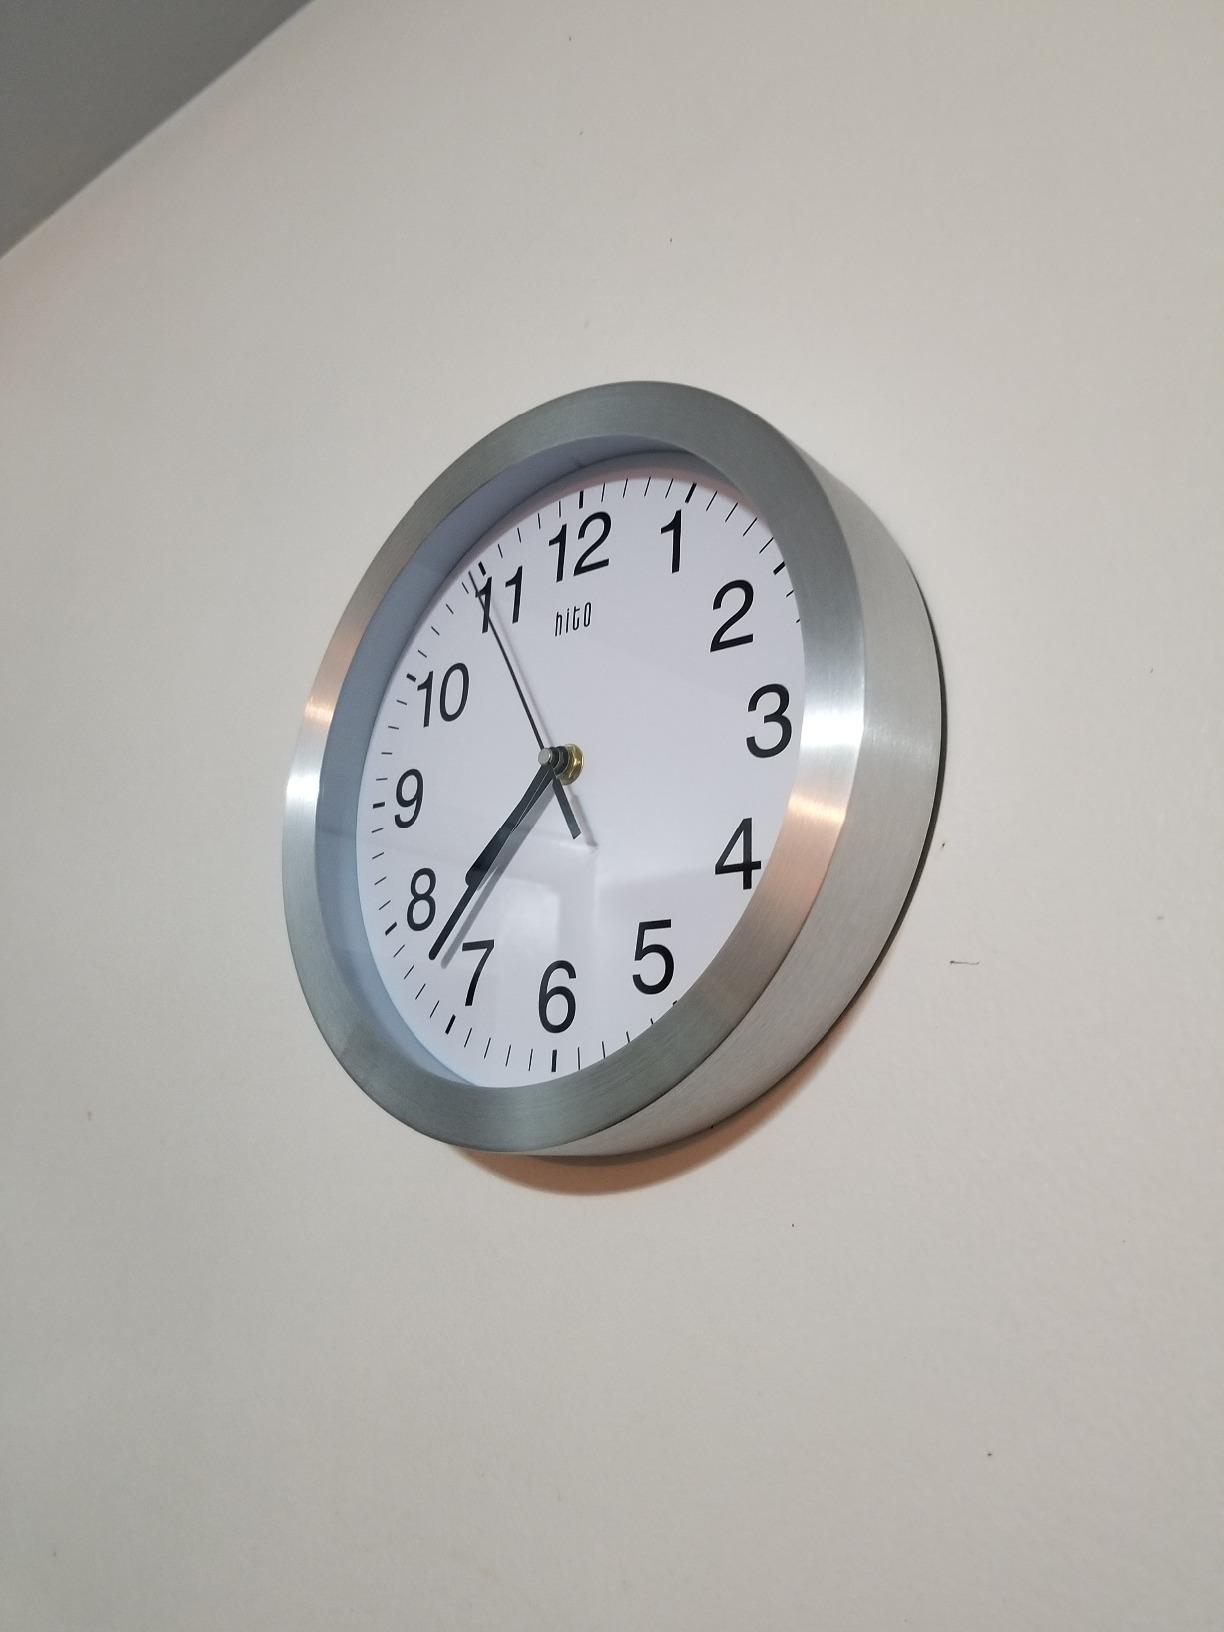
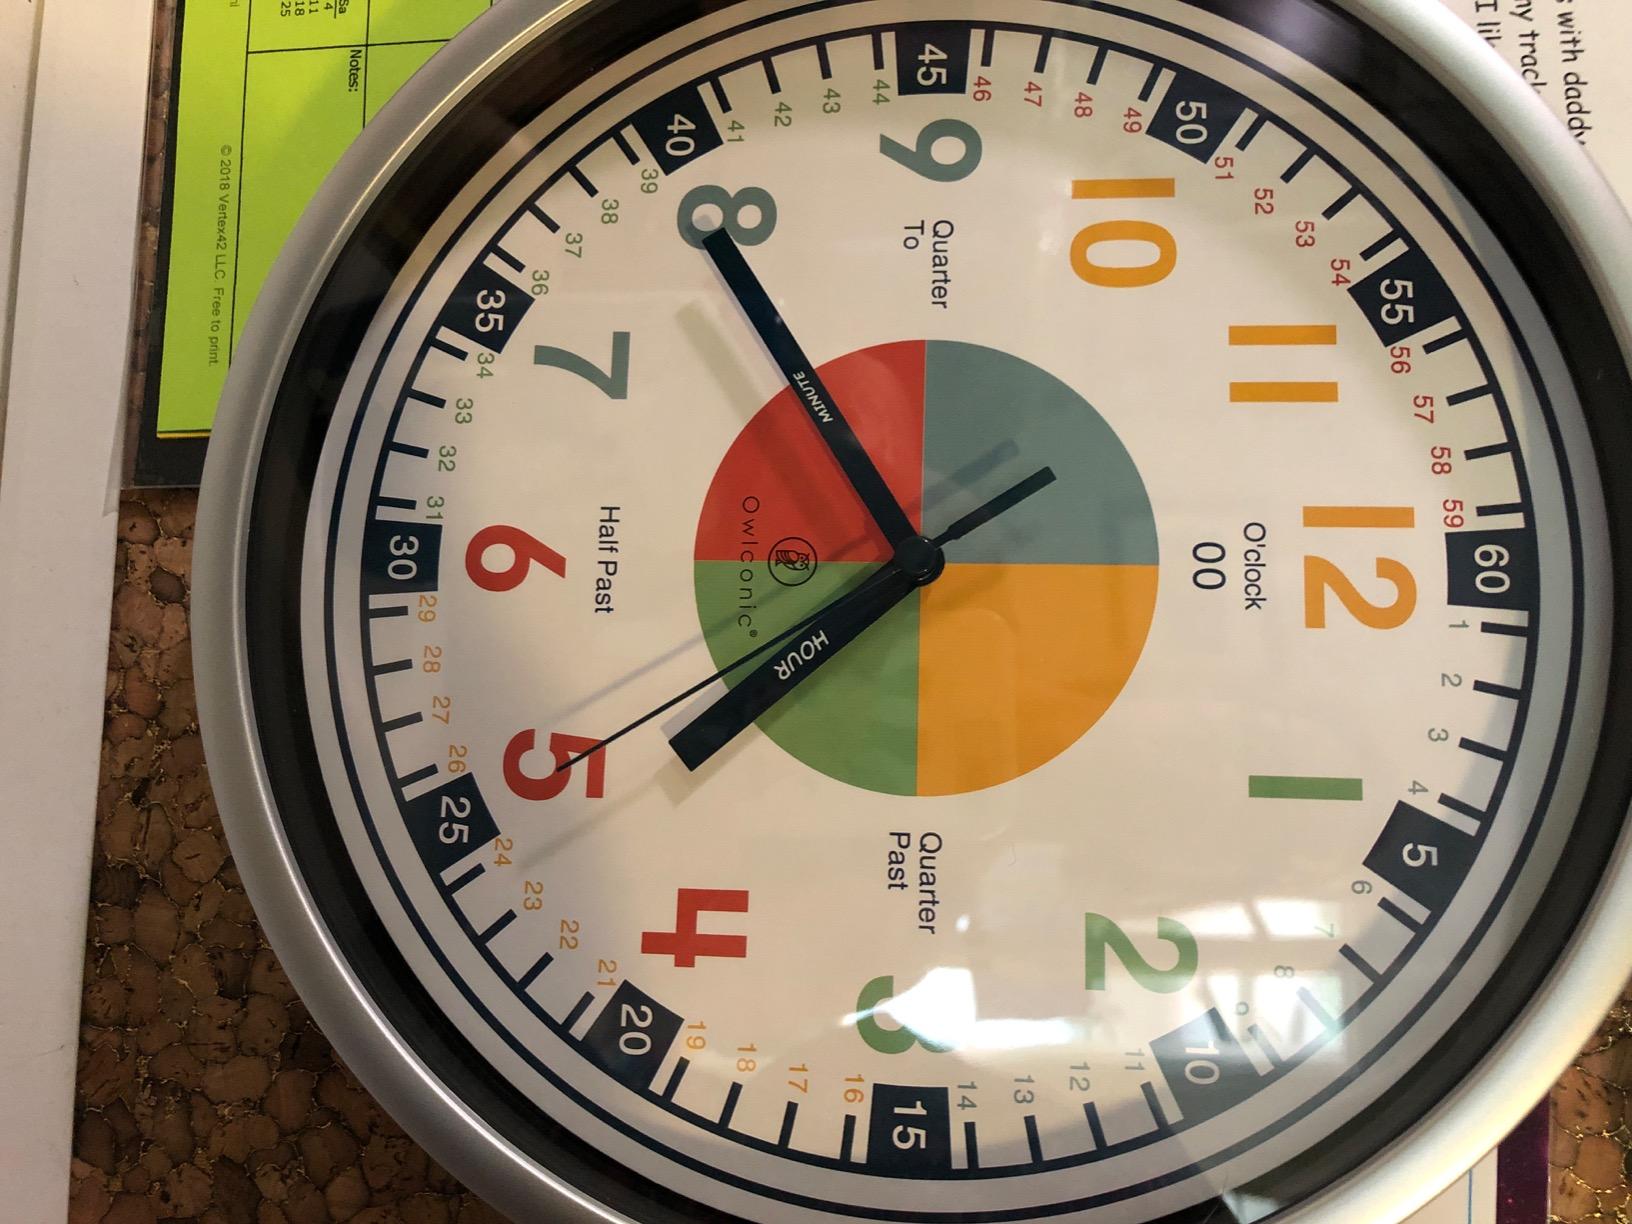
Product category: clock
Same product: no